Ville Haapasalo

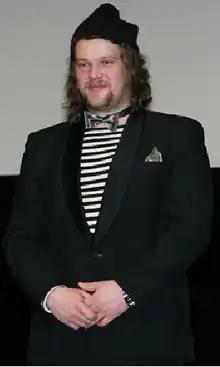
Haapasalo in 2010

Ville Juhana Haapasalo (born 28 February 1972) is a Finnish stage and film actor who has worked in Finland and Russia. His acting career started in 1995, after he finished his studies in St. Petersburg. In 2003, he was honored with the State Prize of the Russian Federation for his role of Veikko in the film "The Cuckoo" directed by Aleksandr Rogozhkin.